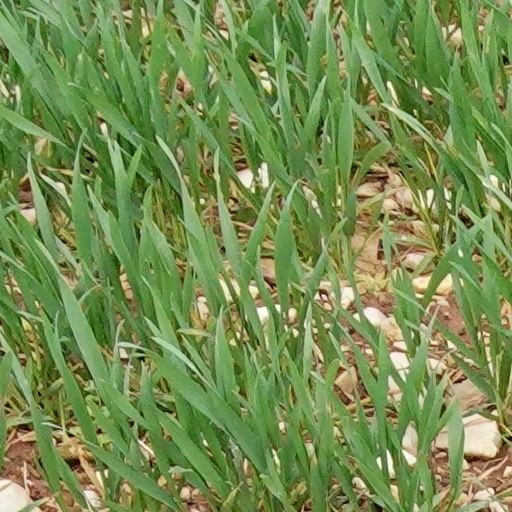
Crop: wheat